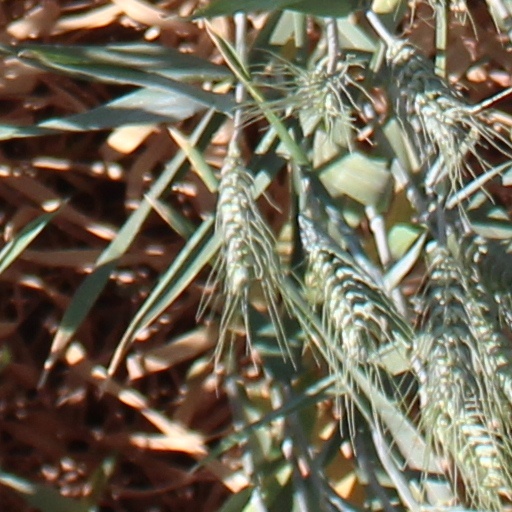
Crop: wheat